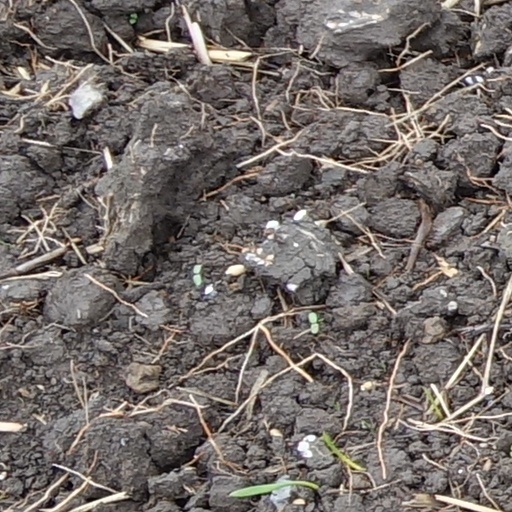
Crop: wheat